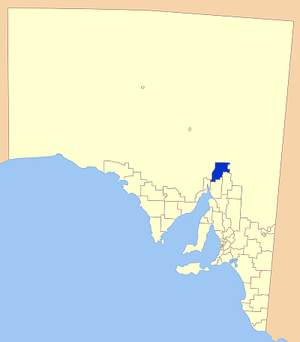
Le Conseil des Flinders Ranges est une zone d'administration locale dans la Chaîne de Flinders en Australie-Méridionale en Australie.